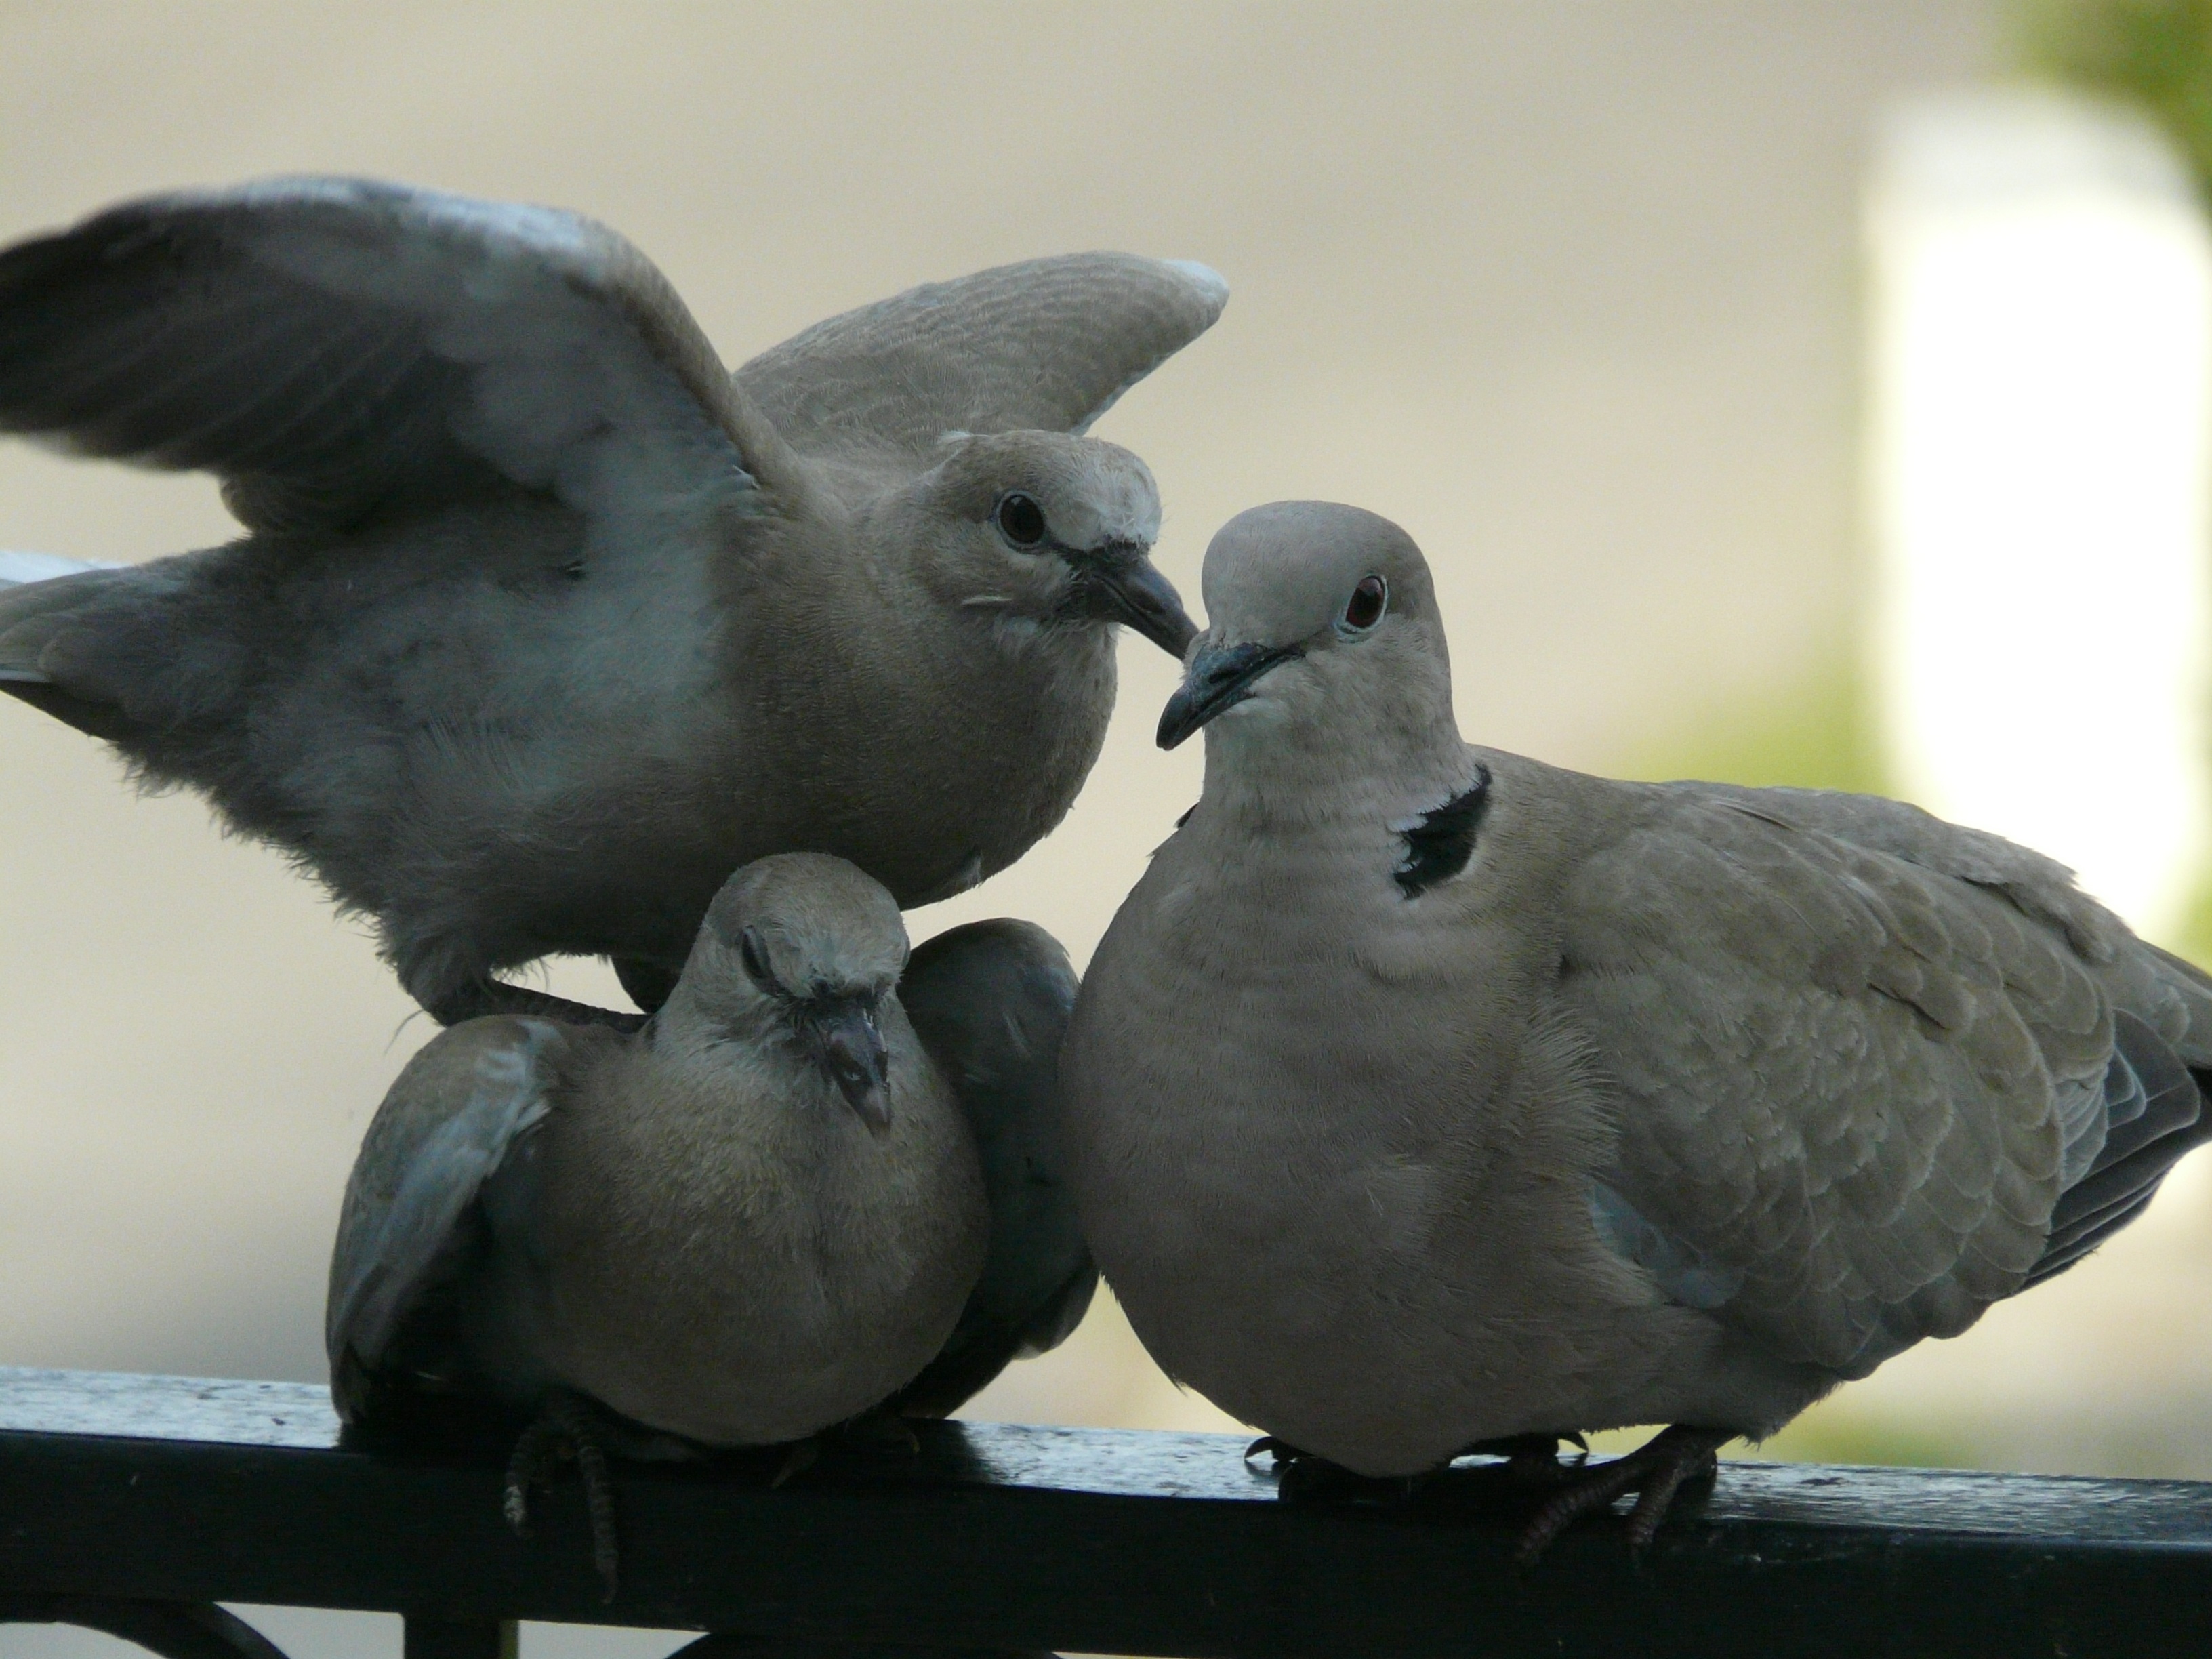
nature, bird, seabird, wildlife, gull, beak, fauna, birds, family, dove, vertebrate, pigeons and doves, stock dove, a quarrel